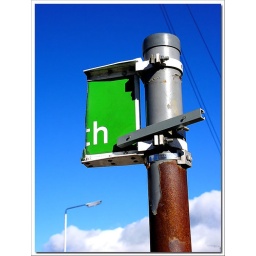
Someone, somewhere, is standing under a sign waiting for their foot to be patted, in public. Takes all sorts.